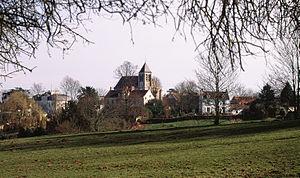
L'église Notre-Dame des Champs, officiellement dédiée à Notre-Dame-de-l'Assomption, est une église catholique paroissiale située à Maffliers, dans le Val-d'Oise, en France. Elle remplace probablement une ancienne chapelle dédiée à Saint-Blaise. L'église paroissiale primitive était la chapelle Notre-Dame-des-Champs, qui se situait rue de Beaumont, et qui a été démolie en 1793. Seule une statue en bois de la Vierge à l'Enfant du début du XIVᵉ siècle en subsiste. Restaurée en 1875, elle est installée dans l'église, et connue désormais comme Notre-Dame-des-Champs, ce qui explique le vocable d'usage de l'église. Celle-ci se compose d'un clocher de 1574 ; d'une haute nef unique bâtie dans un délai de neuf mois en 1859 ; et d'un chœur Renaissance avec deux chapelles latérales et abside pentagonale des années 1554-1556. Ses parties orientales sont remarquables, et d'une facture élégante, et se caractérisent par les hautes colonnes engagées supportant la voûte de l'abside, et ses chapiteaux d'ordre dorique et corinthien, surmontés de sections d'entablement. L'extérieur est également soigné.